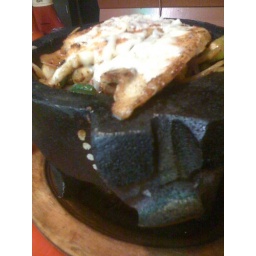
Despite heading for Mexico on Sunday, here's a pig full of fish @ Los Ranchito in Kewanee